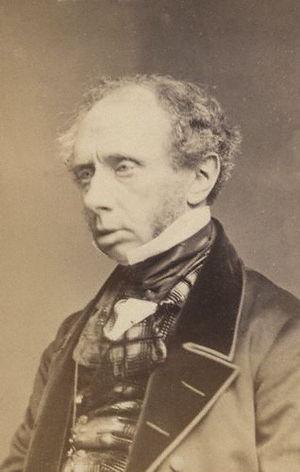
Le Secrétariat d'État à la guerre et aux colonies était un cabinet britannique responsable de l'armée et des colonies britanniques. Ce département fut créé en 1801. En 1854 il fut séparé en deux bureaux séparés : le Secrétaire d'État à la Guerre et Secrétariat d'État aux colonies.
Henry George Grey est un homme d’État anglais, né à Howick-House, dans le comté de Northumberland, en 1802. Il est le fils de Charles Grey.